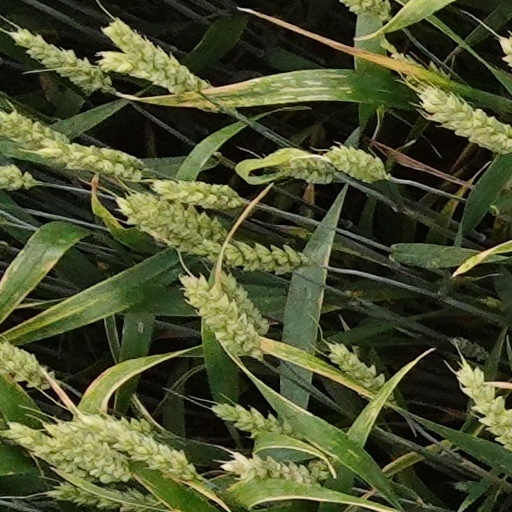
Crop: wheat